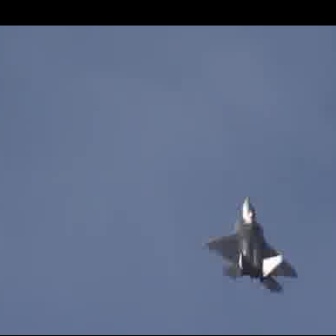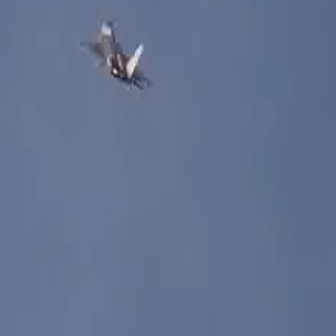
  Please identify the target specified by the bounding box [202,197,298,293] in the first image and locate it in the second image. Return the coordinates in [x_min,y_min,x_max,y_max] format.
Answer: [77,15,153,91]